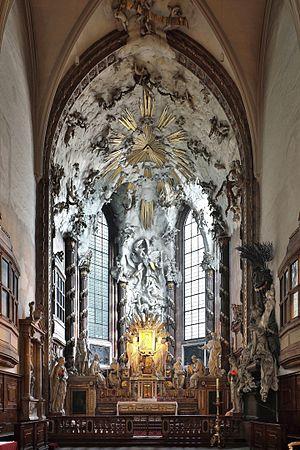
L’architecture baroque apparaît au début du XVIIᵉ siècle en Italie et se propage rapidement dans toute l'Europe. Elle utilise le vocabulaire esthétique de l'architecture Renaissance d'une façon nouvelle, plus rhétorique, plus théâtrale, plus ostensible, afin de servir le projet absolutiste et triomphal de l'Église et des Etats. L'architecture baroque, comme le baroque lui-même, est caractérisée par un usage opulent et tourmenté des matières, des jeux d'ombre, de lumière et de couleurs.